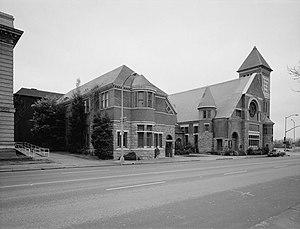
Ceci est la liste des lieux historiques inscrits sur le registre national dans le comté d'Alameda en Californie.